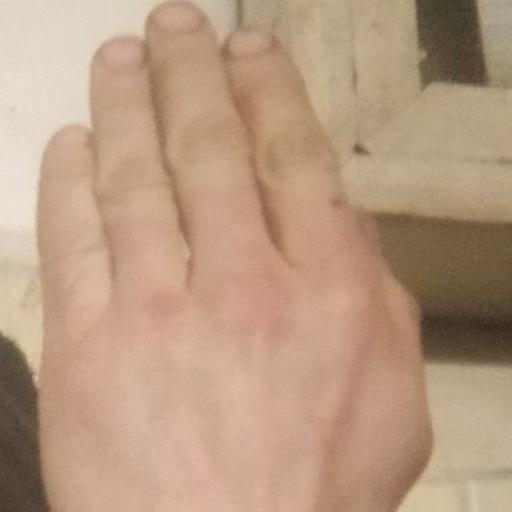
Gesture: stop_inverted